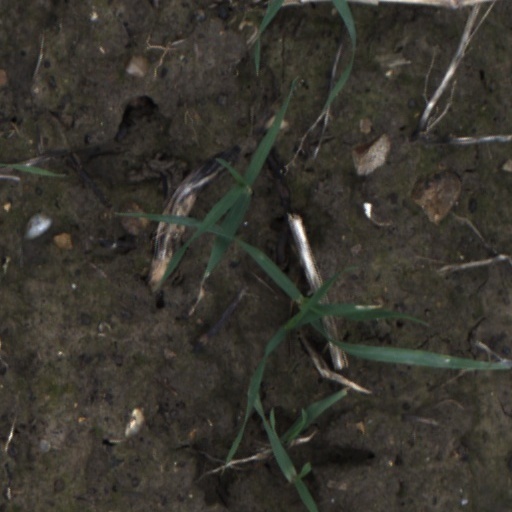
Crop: wheat